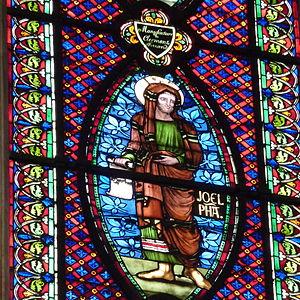
Paris, église Saint-Germain-l'Auxerrois - Fenêtre haute du chœur (baie 103) réalisée par Étienne Thévenot